Trim tab

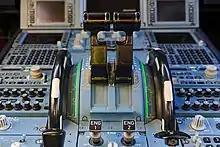
The black and white marked trim control wheels on the center console on an airliner

Both "elevator trim" and "pitch trim" affect the small trimming part of the elevator on jet airliners. The former is supposed to be set in a certain position for a longer time, while the pitch trim (controlled with the landing pilot's thumb on the yoke or joystick, and thereby easy to maneuver) is used all the time after the flying pilot has disabled the autopilot, especially after each time the flaps are lowered or at every change in the airspeed, at the descent, approach and final. Elevator trim is most used for controlling the attitude at cruising by the autopilot.